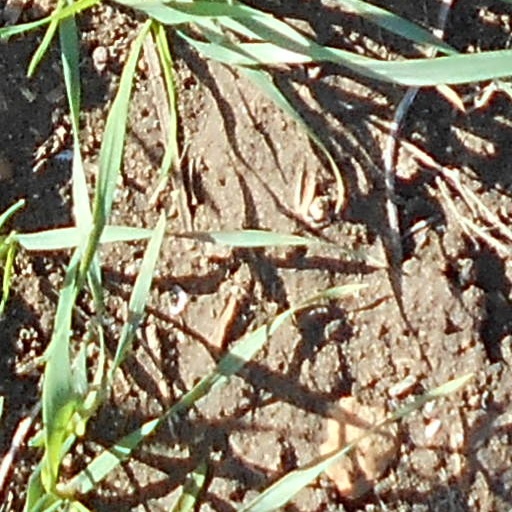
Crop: wheat